Fred Ascani

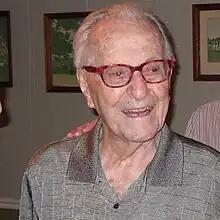
Fred Ascani at the Old Bold Pilots Association luncheon in August 2009

Ascani earned a Master of Science degree from the University of Southern California in 1971. From 1973 to 1981, he served as a USC adjunct professor teaching systems management organization in the Washington, D.C., area. He reached his "second retirement" in June 1981.